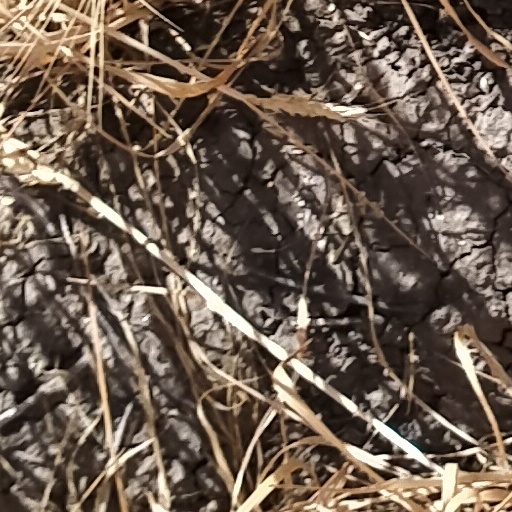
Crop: wheat